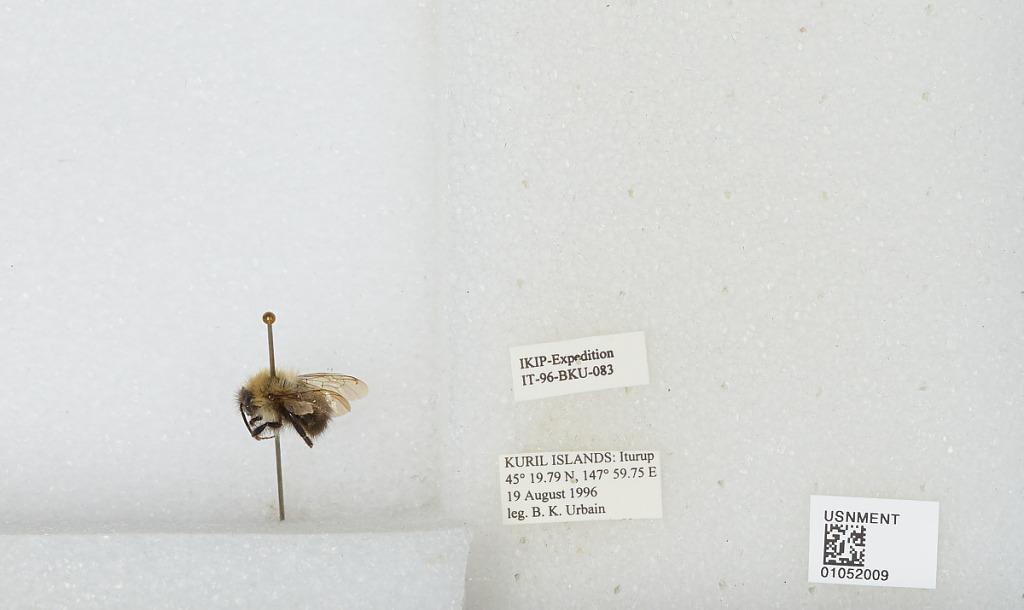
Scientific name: Bombus sp.
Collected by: B. Urbain
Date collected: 1996-8-19
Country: Russia
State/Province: Sakhalin
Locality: Iturup, Kuril Islands
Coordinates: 45.3297, 147.996